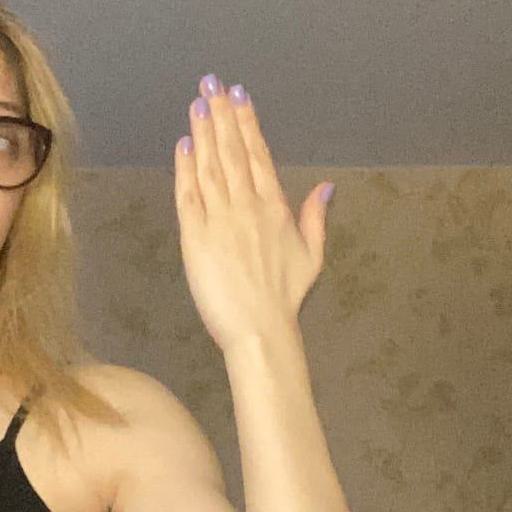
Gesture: stop_inverted